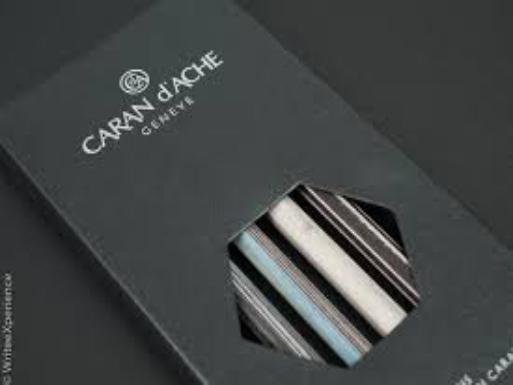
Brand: caran d'ache
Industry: Necessities